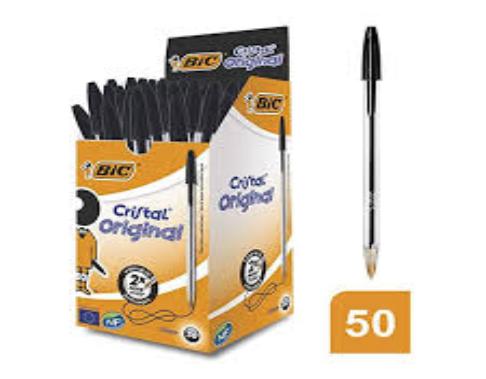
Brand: bic cristal
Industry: Necessities